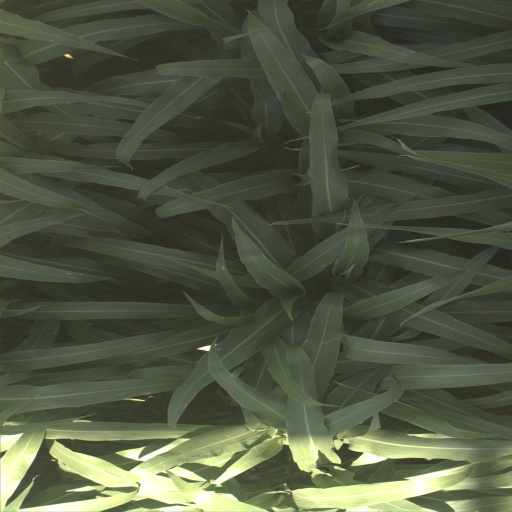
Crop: sorghum